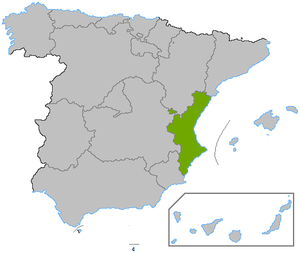
Spaniens autonome regioner / Oversigt over provinser og autonome regioner
Spaniens autonome regioner er regioner med forholdsvis stor grad af autonomi fastlagt i den spanske grundlov og i de statutter, de forskellige regioner har forhandlet sig frem til. Spaniens 50 provinser er grupperet i 17 autonome regioner. Derudover er der to afrikanske autonome byer, Ceuta og Melilla.